Marjan Pečar

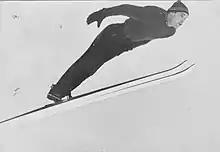
Marjan Pečar in 1966

Marjan Pečar (27 January 1941 – 1 August 2019) was a Slovenian ski jumper. He competed in the normal hill and large hill events at the 1968 Winter Olympics.